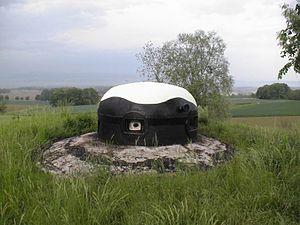
Cloche GFM casemate n°87 des Vernes (Magstatt-le-Bas, Ligne Maginot)
Une casemate d'intervalle de la ligne Maginot est une fortification interdisant de ses tirs une portion de la ligne Maginot le long des frontières orientales de la France.
La casemate d’infanterie nᵒ 87 dite « des Vernes » est une casemate d'intervalle STG de la ligne Maginot en cours de restauration. Elle est située dans le Haut-Rhin, sur la commune de Magstatt-le-Bas et appartenait au secteur défensif d'Altkirch.